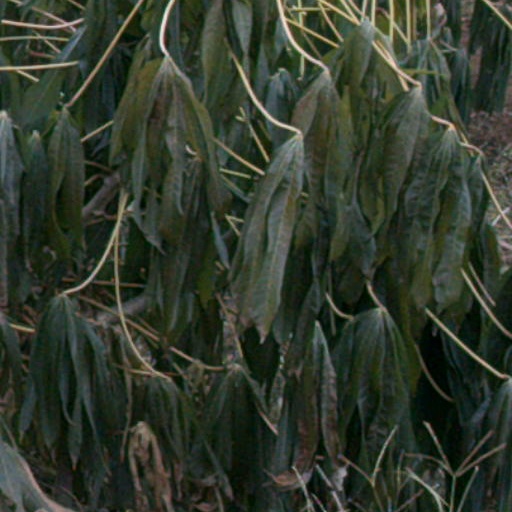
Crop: cassava